John III of Portugal

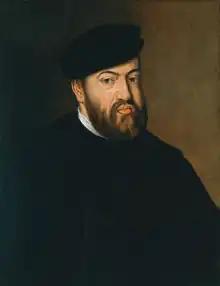
Portrait of John attributed to Cristóvão Lopes, copy of a 1552 original by Anthonis Mor

John III (6 June 1502 – 11 June 1557), nicknamed The Pious (Portuguese: "o Piedoso"), was the King of Portugal and the Algarve from 1521 until he died in 1557. He was the son of King Manuel I and Maria of Aragon, the third daughter of the Catholic Monarchs of Spain, Ferdinand II of Aragon and Isabella I of Castile. John succeeded his father in 1521 at the age of nineteen.